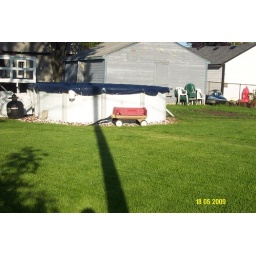
around the house fish day 019